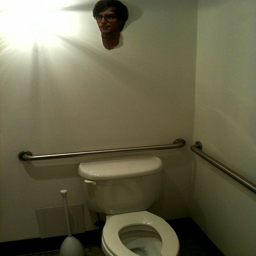
A white toilet sitting in a bathroom with mans head mounted on the wall behind it.
A man's head that is in a bathroom stall.
A very small bathroom with a toilet and a plunger and a random face.
a toilet a toilet brush some hand rails and a light
A mans head mounted over a public restroom's toilet.